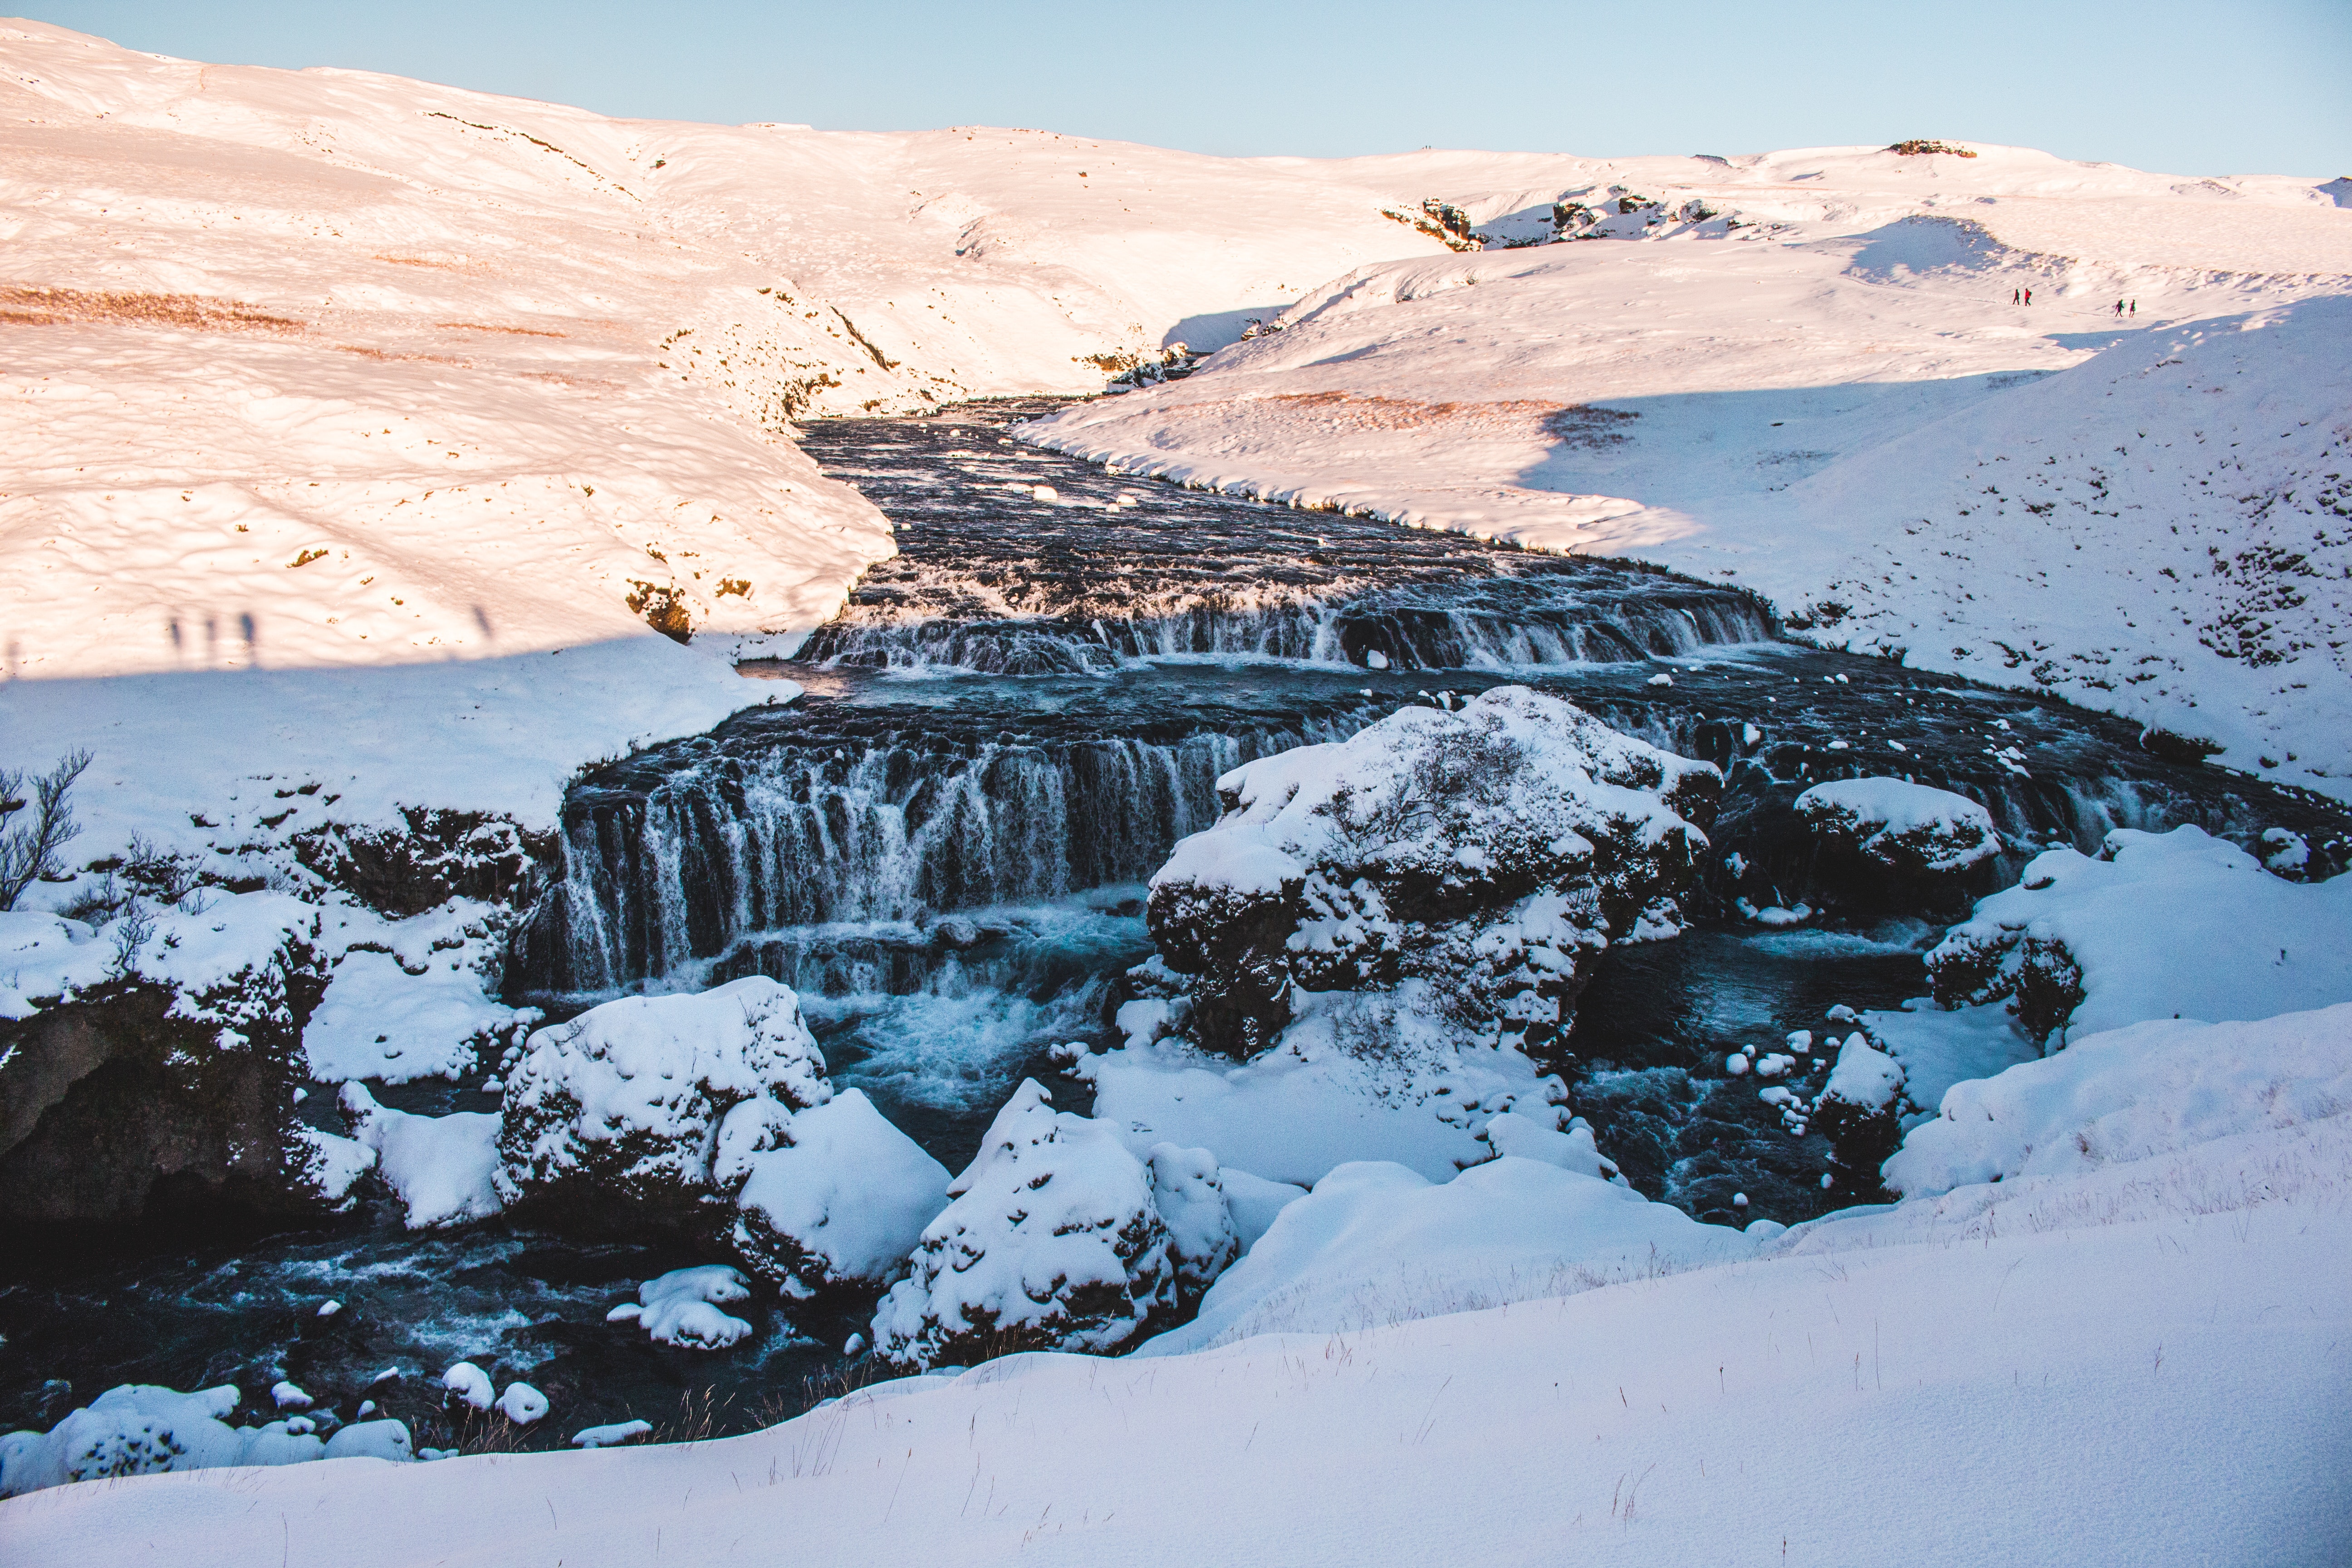
mountainous landforms, glacial landform, snow, mountain, winter, geological phenomenon, glacier, sky, ice, wilderness, mountain range, ice cap, fell, nunatak, freezing, highland, arctic, ridge, landscape, moraine, rock, geology, alps, massif, cirque, hill, formation, terrain, summit, fjord, tundra, national park, cloud, badlands, vacation, plateau, slope, valley